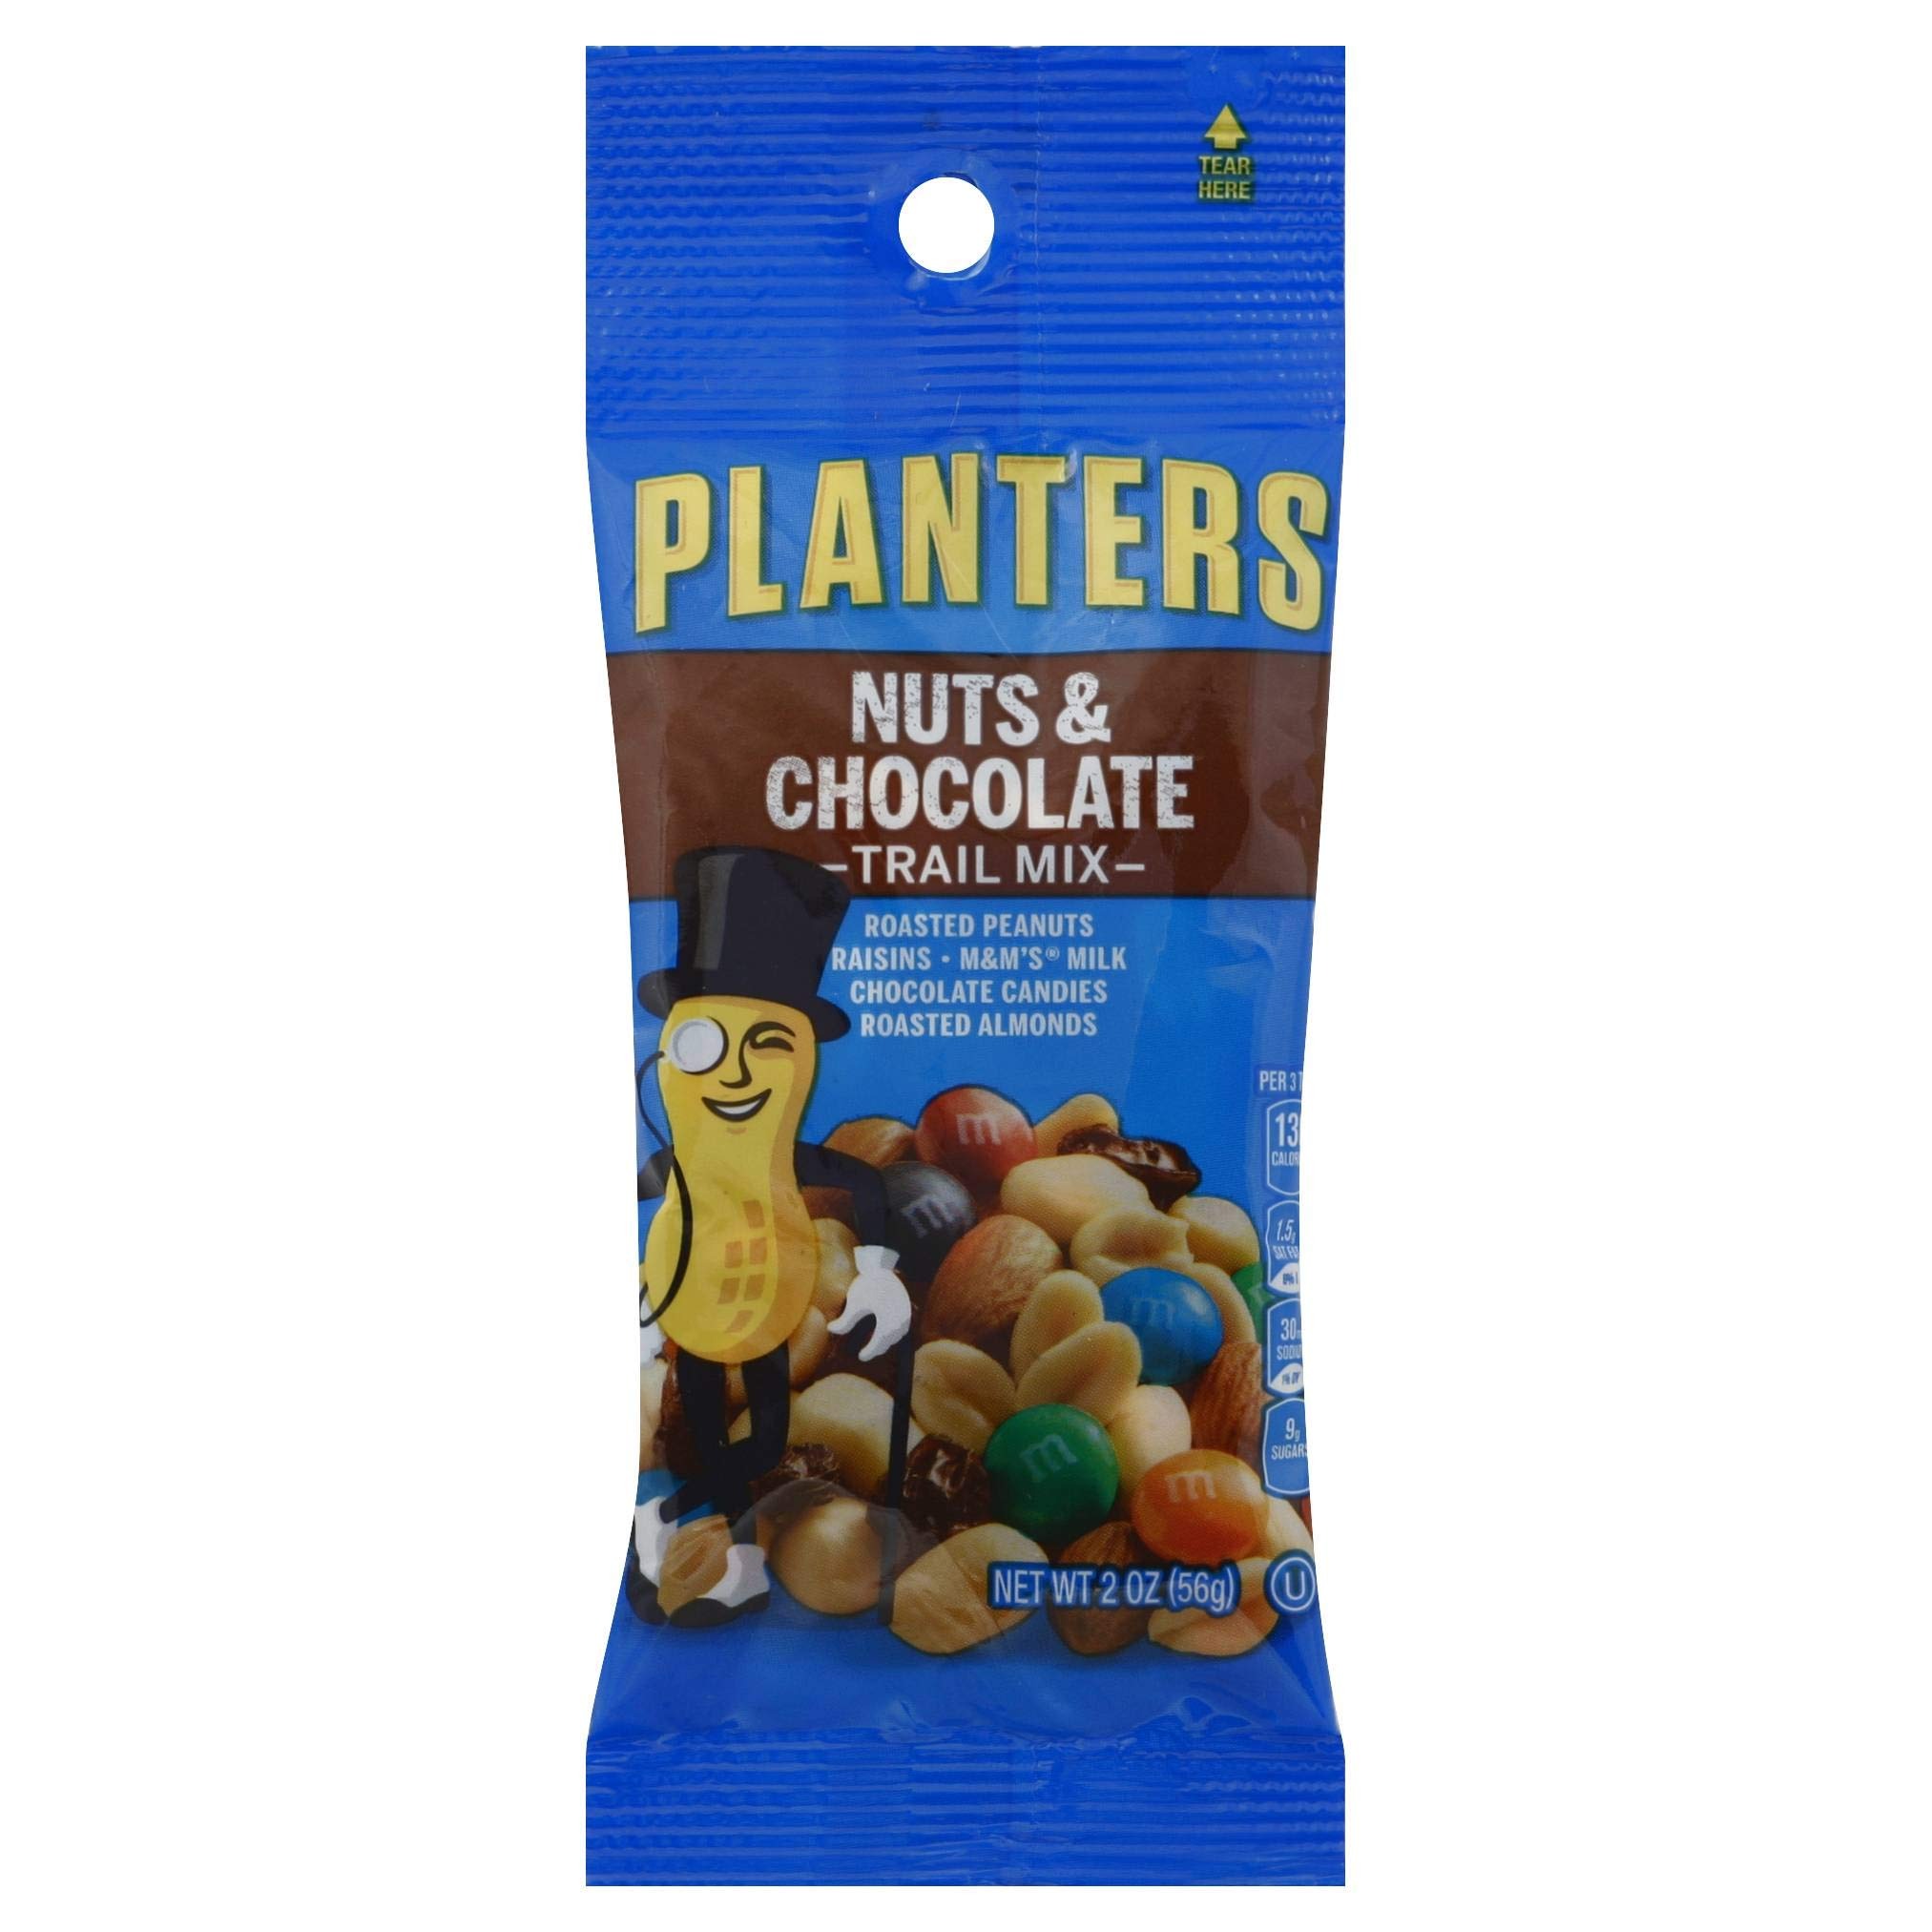
Item Name: Planters Trail Mix Snack Nuts Nut And Chocolate, 2 Ounce -- 72 per case.
Value: 144.0
Unit: Ounce

Price: 99.68